Täby Racecourse

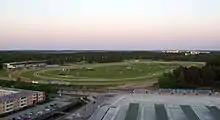
Täby Galopp.

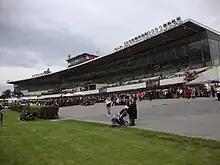
The main building.

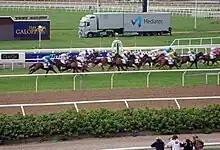
A race at the finish.

Täby Racecourse,, was a Thoroughbred horse racing venue located in Täby, approximately 15 kilometers north of Stockholm. Täby Racecourse was before its closure in 2016, the premier track in Scandinavia.